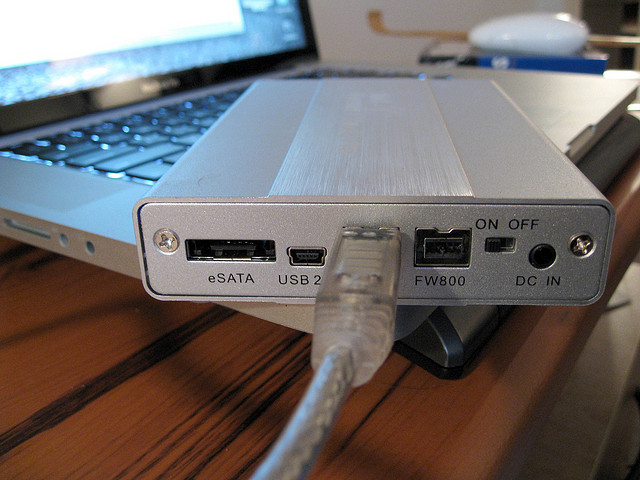
user: Given an image and a question. Answer the question in a short answer. Question: What type of cable is this? Short Answer:
assistant: usb